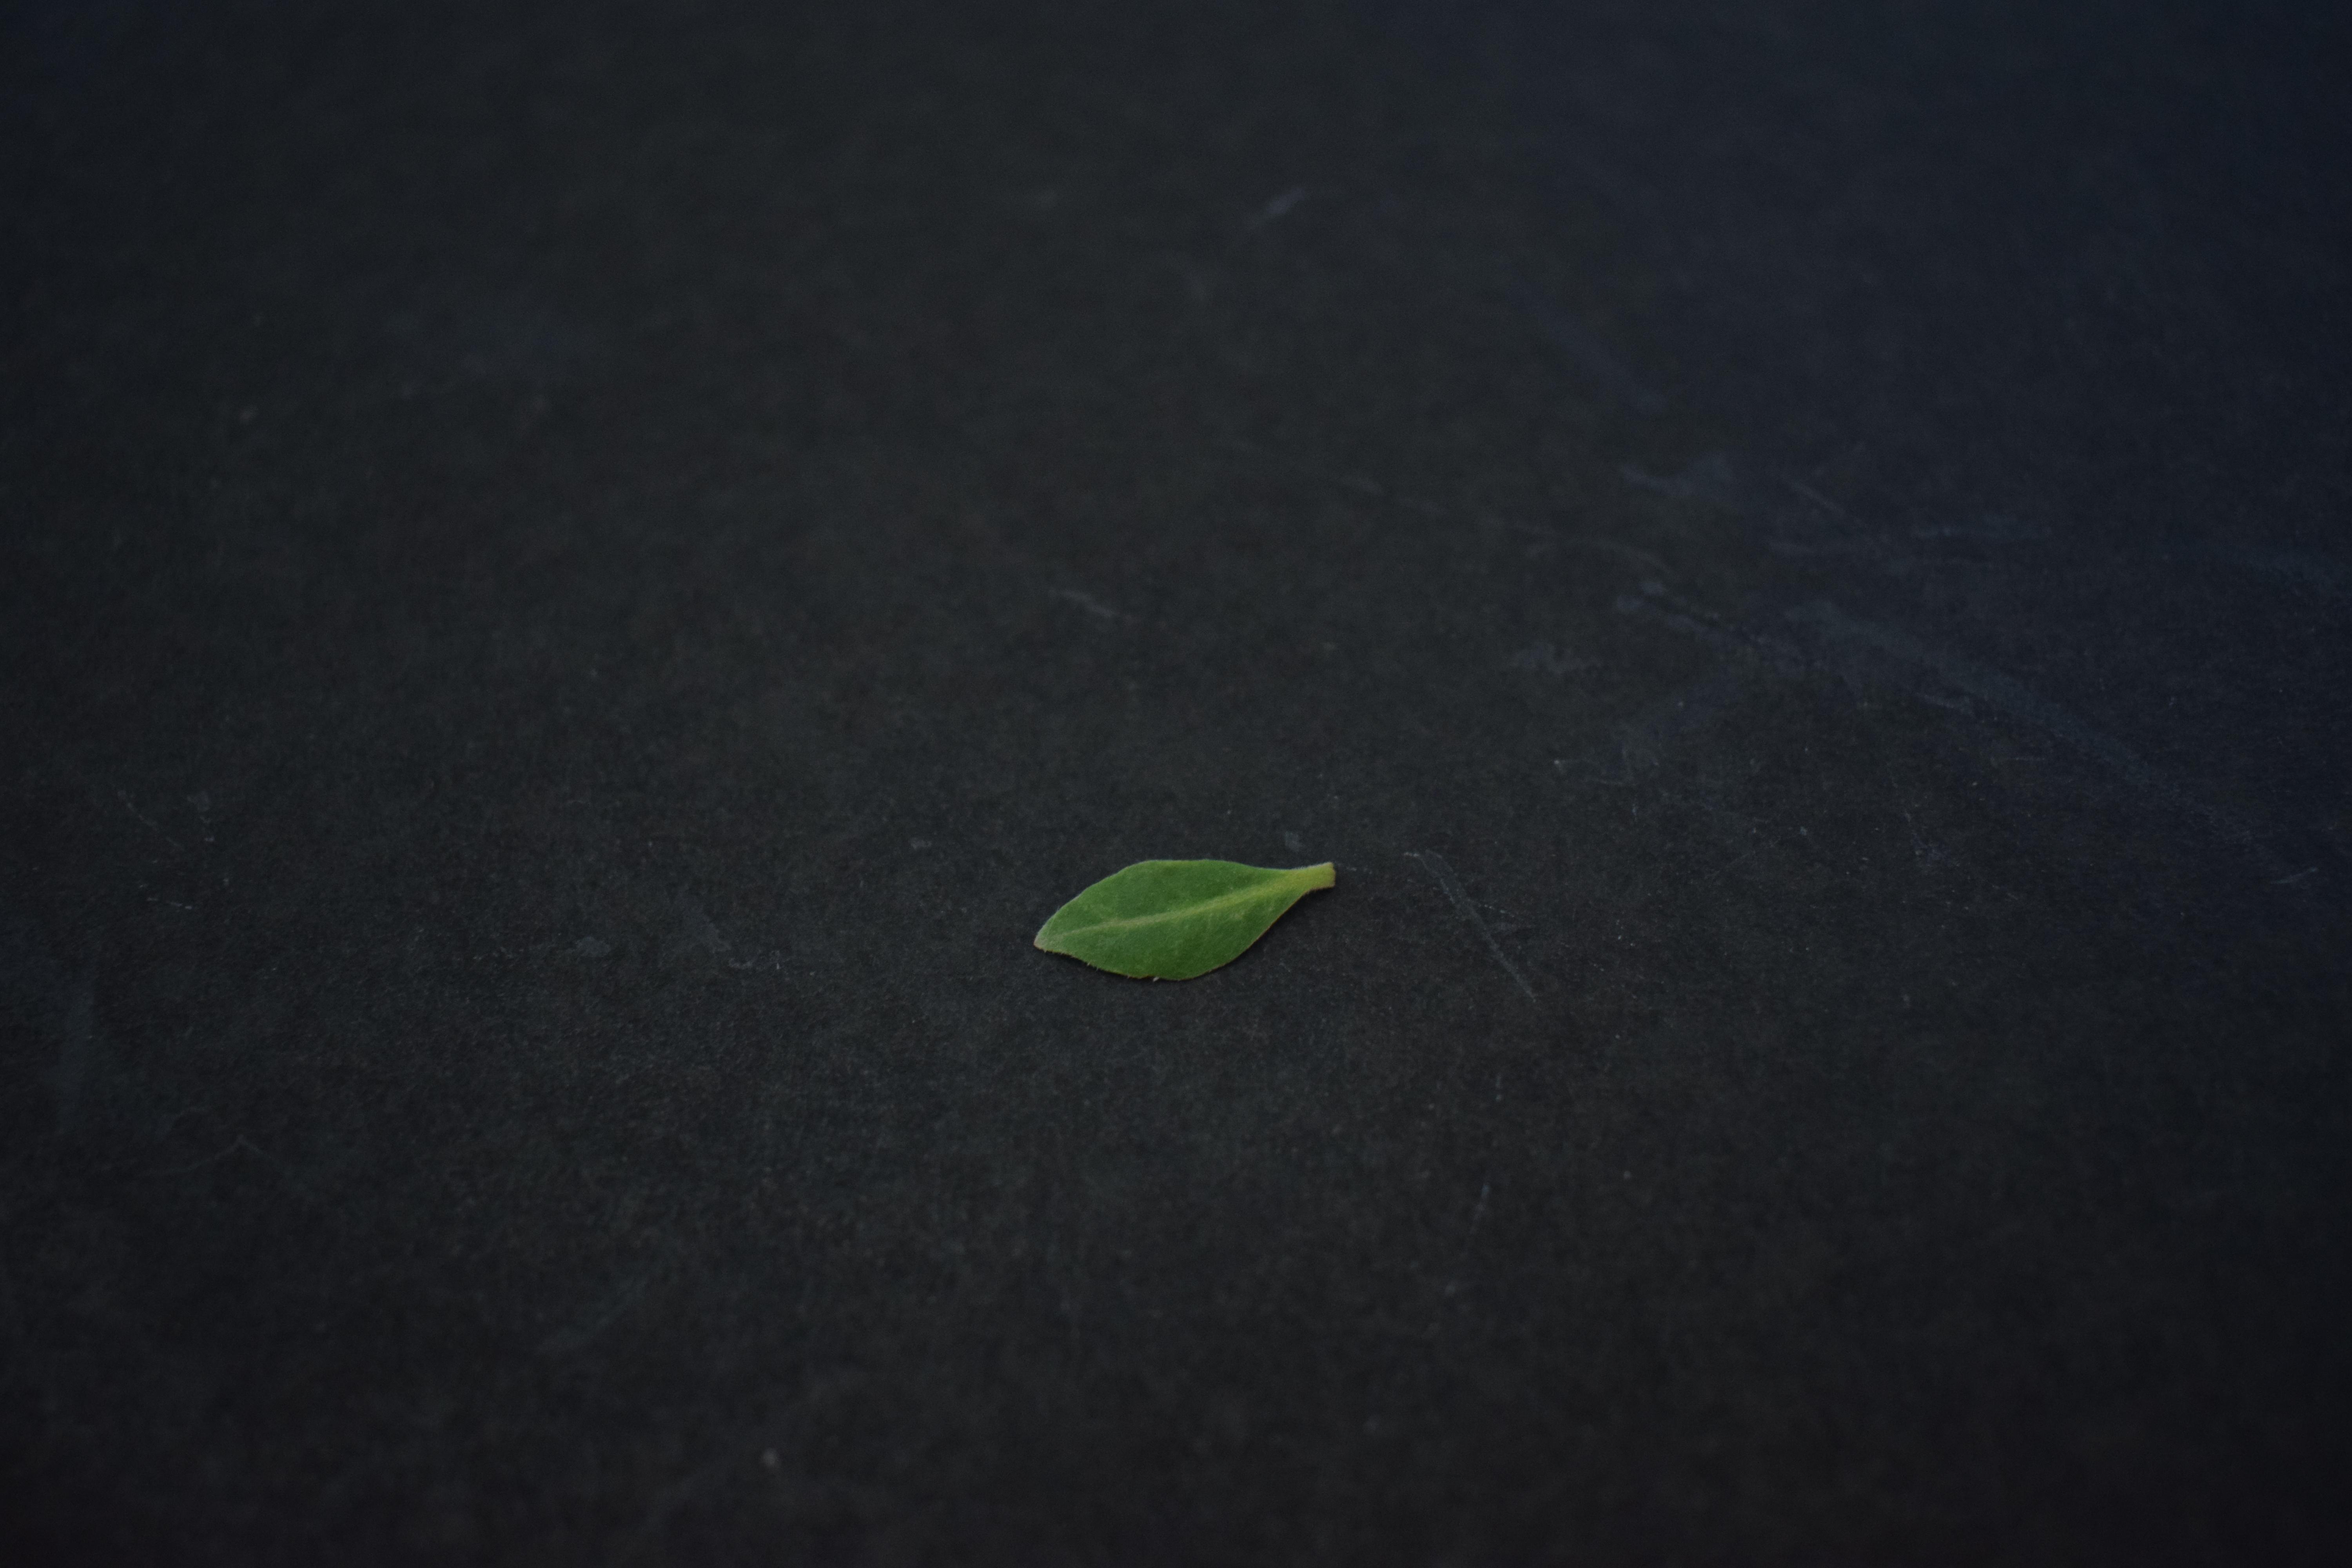
Plant species: Arjun